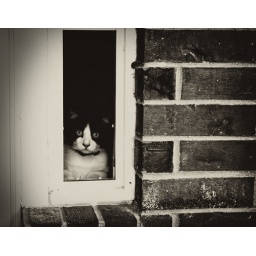
kitty in the window